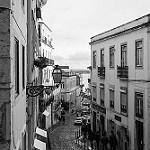
Scene: Outdoor